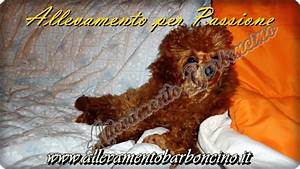
Label: dog